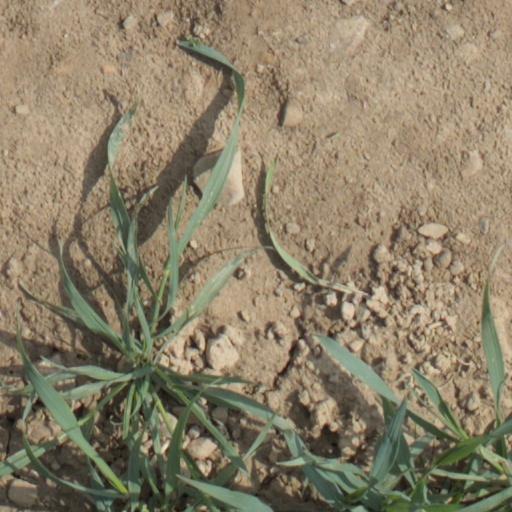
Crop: wheat